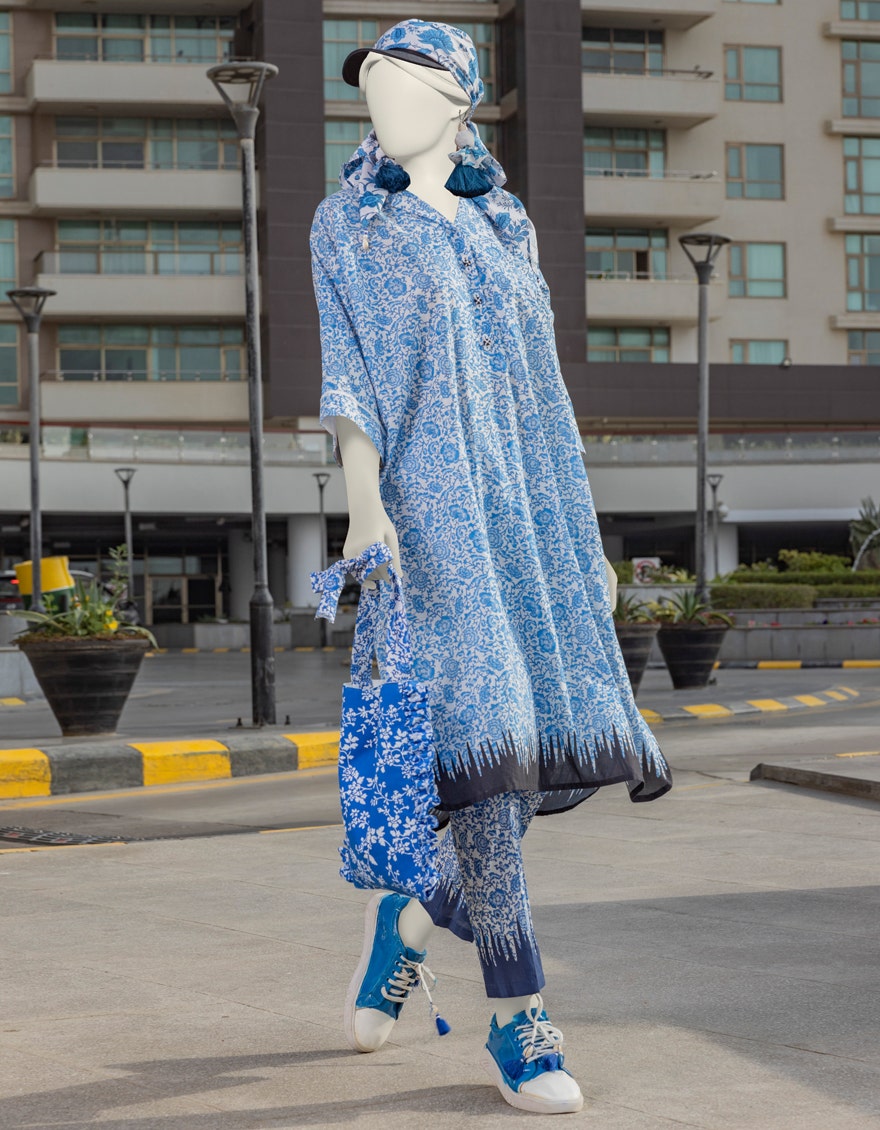
blue and white patterned cape dress